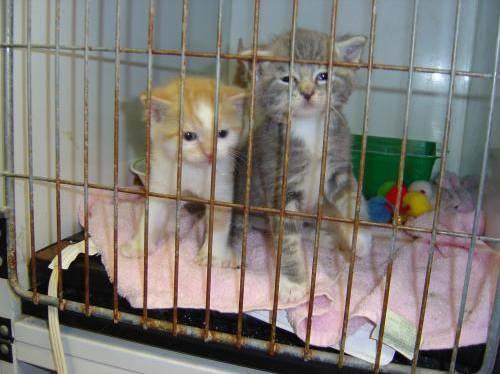
cat